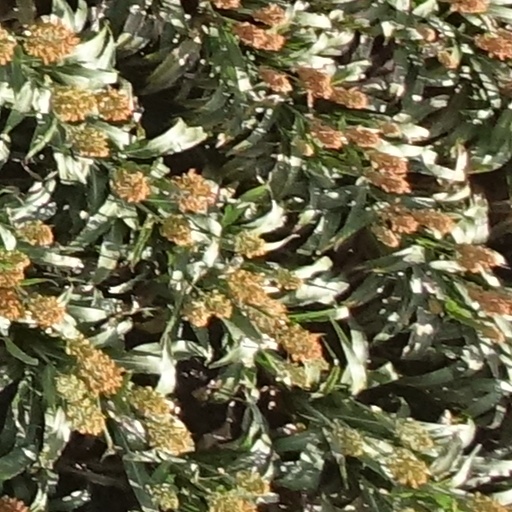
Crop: sorghum